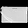
Label: Bag